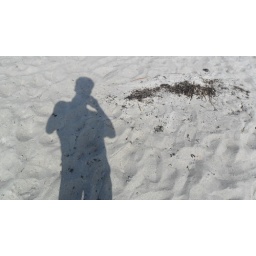
Shadow of me in beach sand